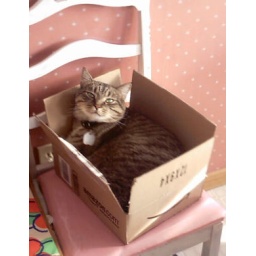
cat in box